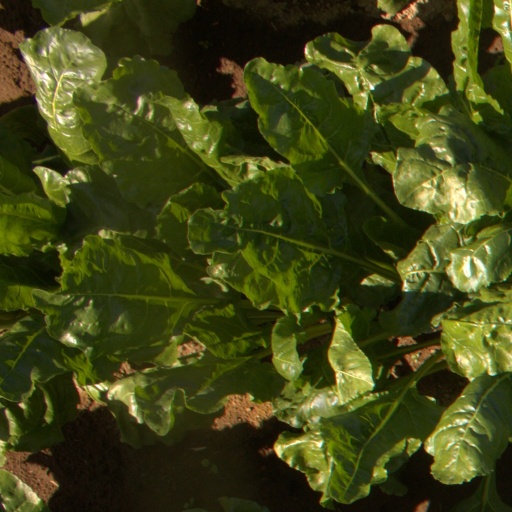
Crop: sugar beet